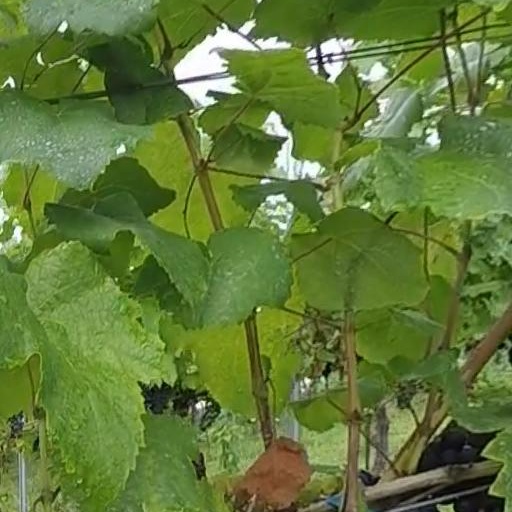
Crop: grape